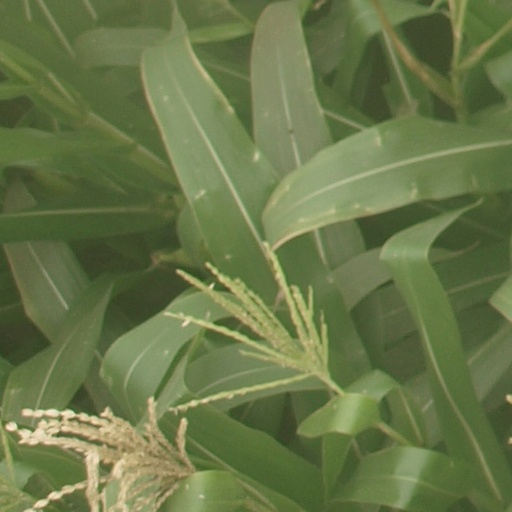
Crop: maize; corn